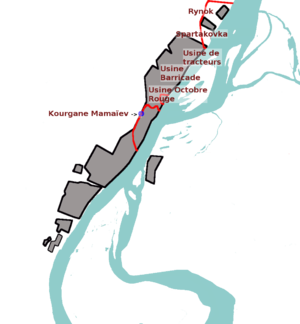
Bataille de Stalingrad - front allemand le 13/11/1942
La bataille de Stalingrad est la succession des combats qui, du 17 juillet 1942 au 2 février 1943, ont opposé les forces de l'URSS à celles du Troisième Reich et de ses alliés assaillant la ville de Stalingrad. Cette « bataille » d'un peu plus de six mois s'est déroulée en fait en quatre phases, l'approche de la ville par les armées de l’Axe, les combats urbains pour sa conquête à partir de septembre 1942, puis la contre-offensive soviétique, jusqu'à l'encerclement et à la reddition des troupes allemandes. L'ensemble de ces combats, dans et hors de la ville, ont coûté la vie à plus de 800 000 Soviétiques, civils et combattants, et à 400 000 militaires allemands, roumains, italiens, hongrois et croates.